Jamel White

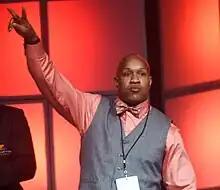
White in 2015

Jamel M. White (born February 11, 1978) is a former professional American football running back who also played for the Canadian Football League Toronto Argonauts. White is a former NFL player for the Cleveland Browns and appeared in games for the Tampa Bay Buccaneers and Baltimore Ravens. White scored eleven touchdowns in his NFL career. He currently coaches sprints for high school track at Riverside high school in Painesville Ohio.